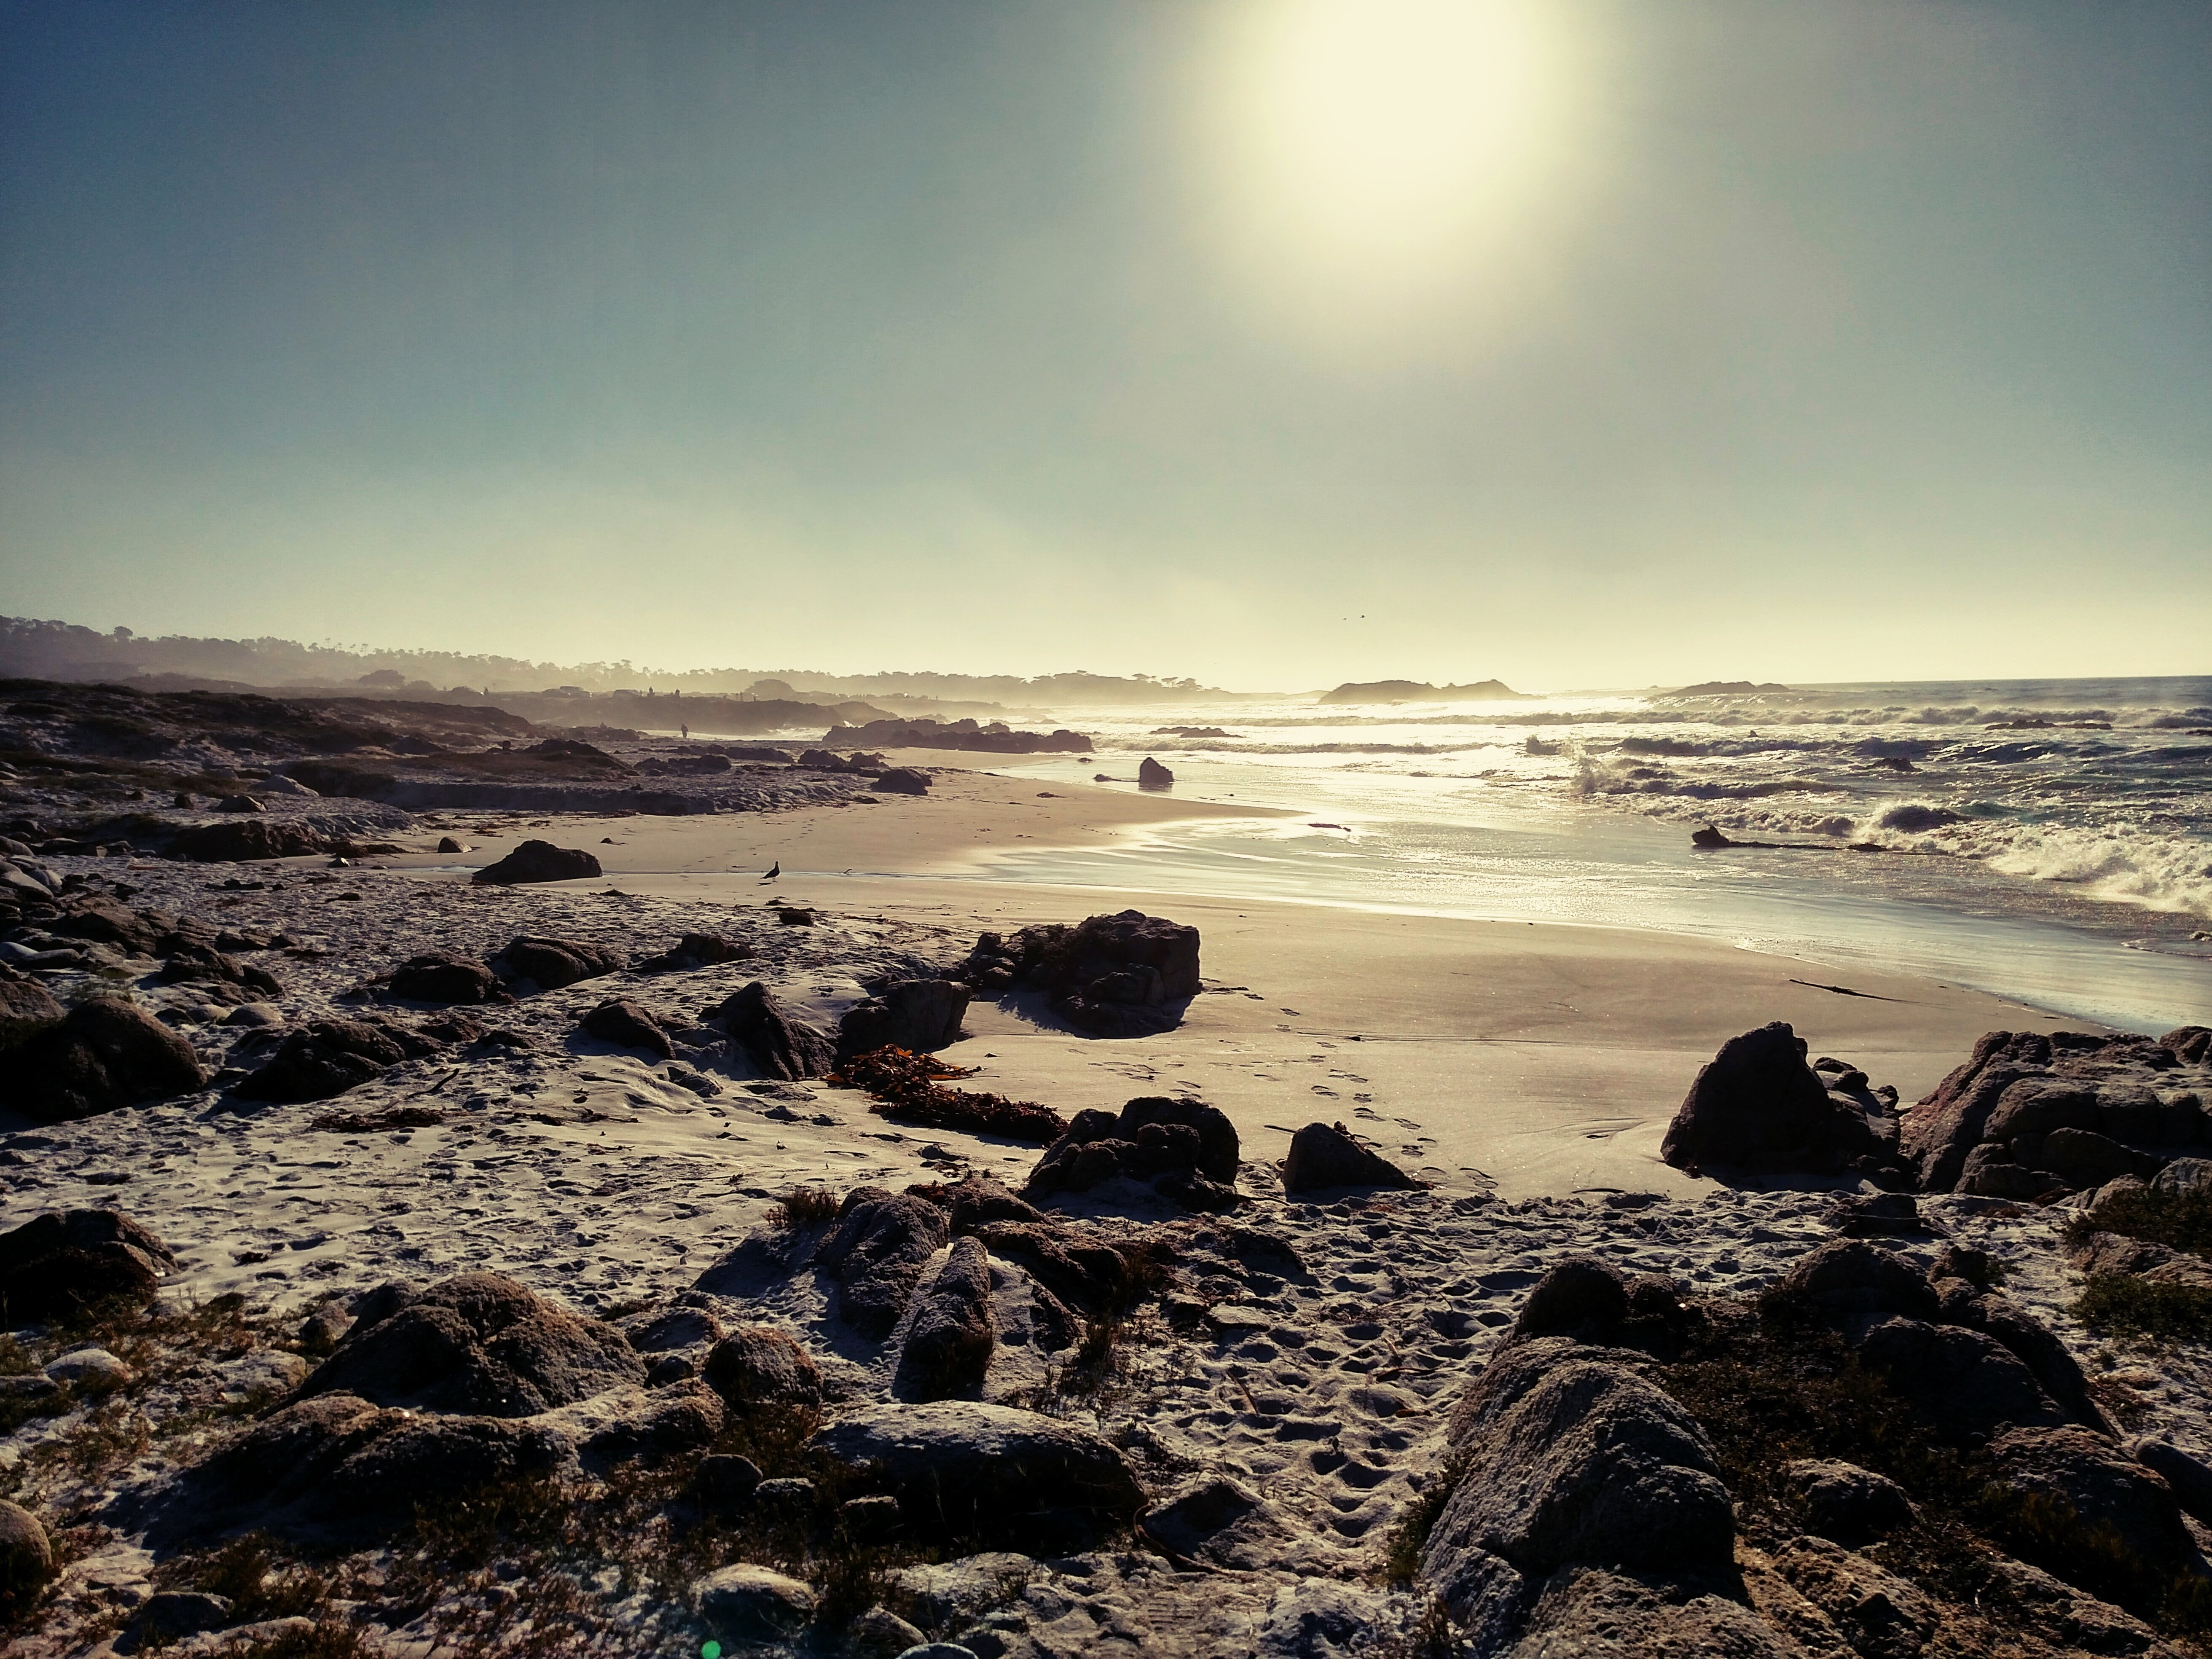
beach, landscape, sea, coast, sand, rock, ocean, horizon, cloud, sunrise, sunset, sunlight, morning, shore, wave, dawn, dusk, bay, material, body of water, natural environment, atmospheric phenomenon, wind wave